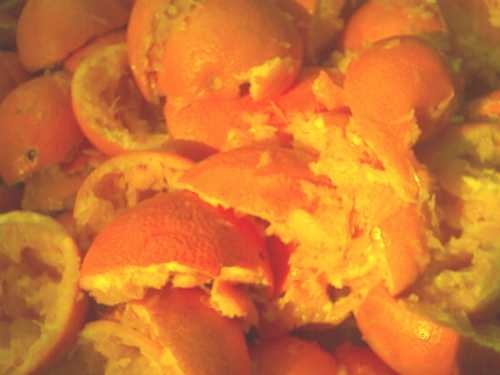
Label: Orange